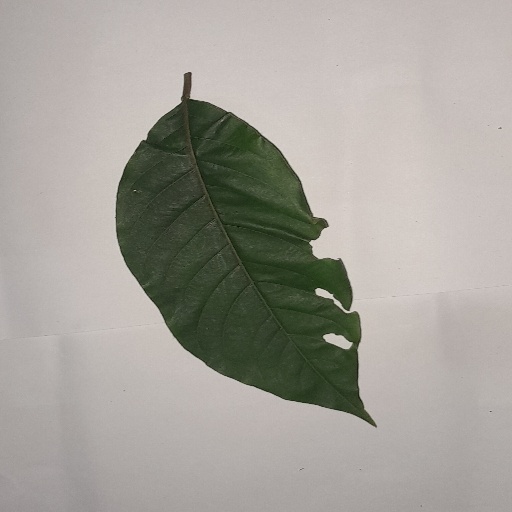
Species: HariTaki
Leaf condition: Shot Hole